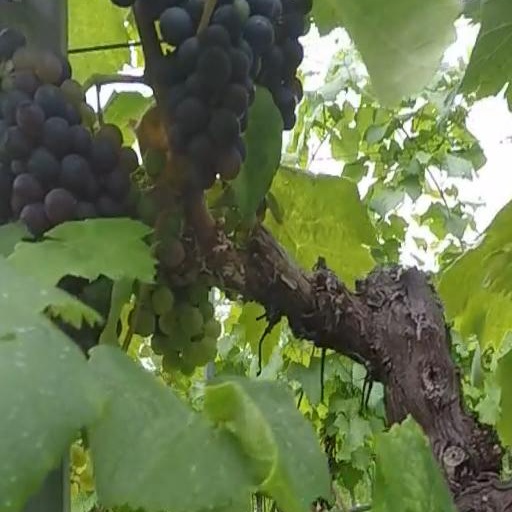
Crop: grape